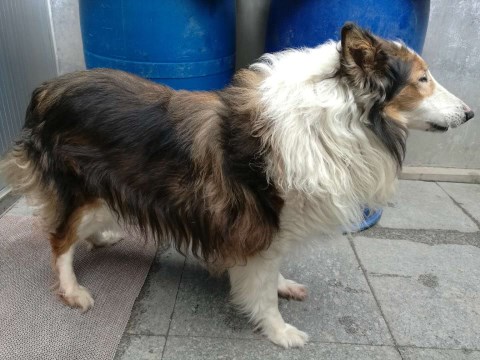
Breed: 227-n000094-collie